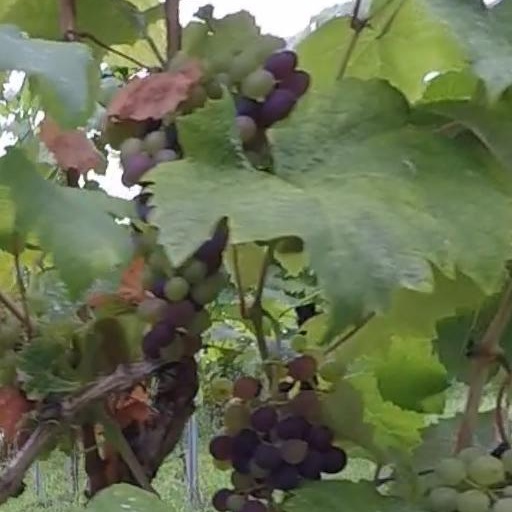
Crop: grape